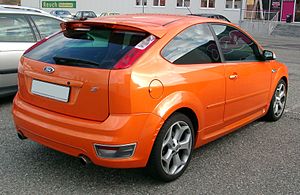
Ford Focus / Anden generation (2004−2010) / Focus ST
Ford Focus ST (2005–2008)
Ford Focus er en lille mellemklassebil bygget af Ford Motor Company. Den blev introduceret i Europa i efteråret 1998, i Nord- og Sydamerika i foråret 2000 og i Australien i september 2002. I de fleste lande efterfulgte den Ford Escort, i Asien og Australien Ford Laser. I 2000 og 2001 var Ford Focus verdens mest solgte bil.